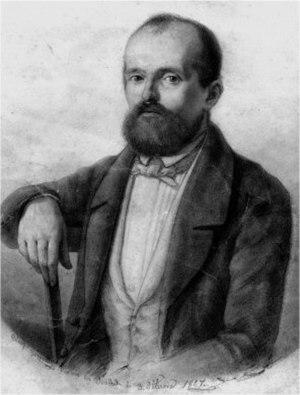
Domenico Buffa est un avocat, journaliste, sociologue, et homme politique italien du parlement subalpin.